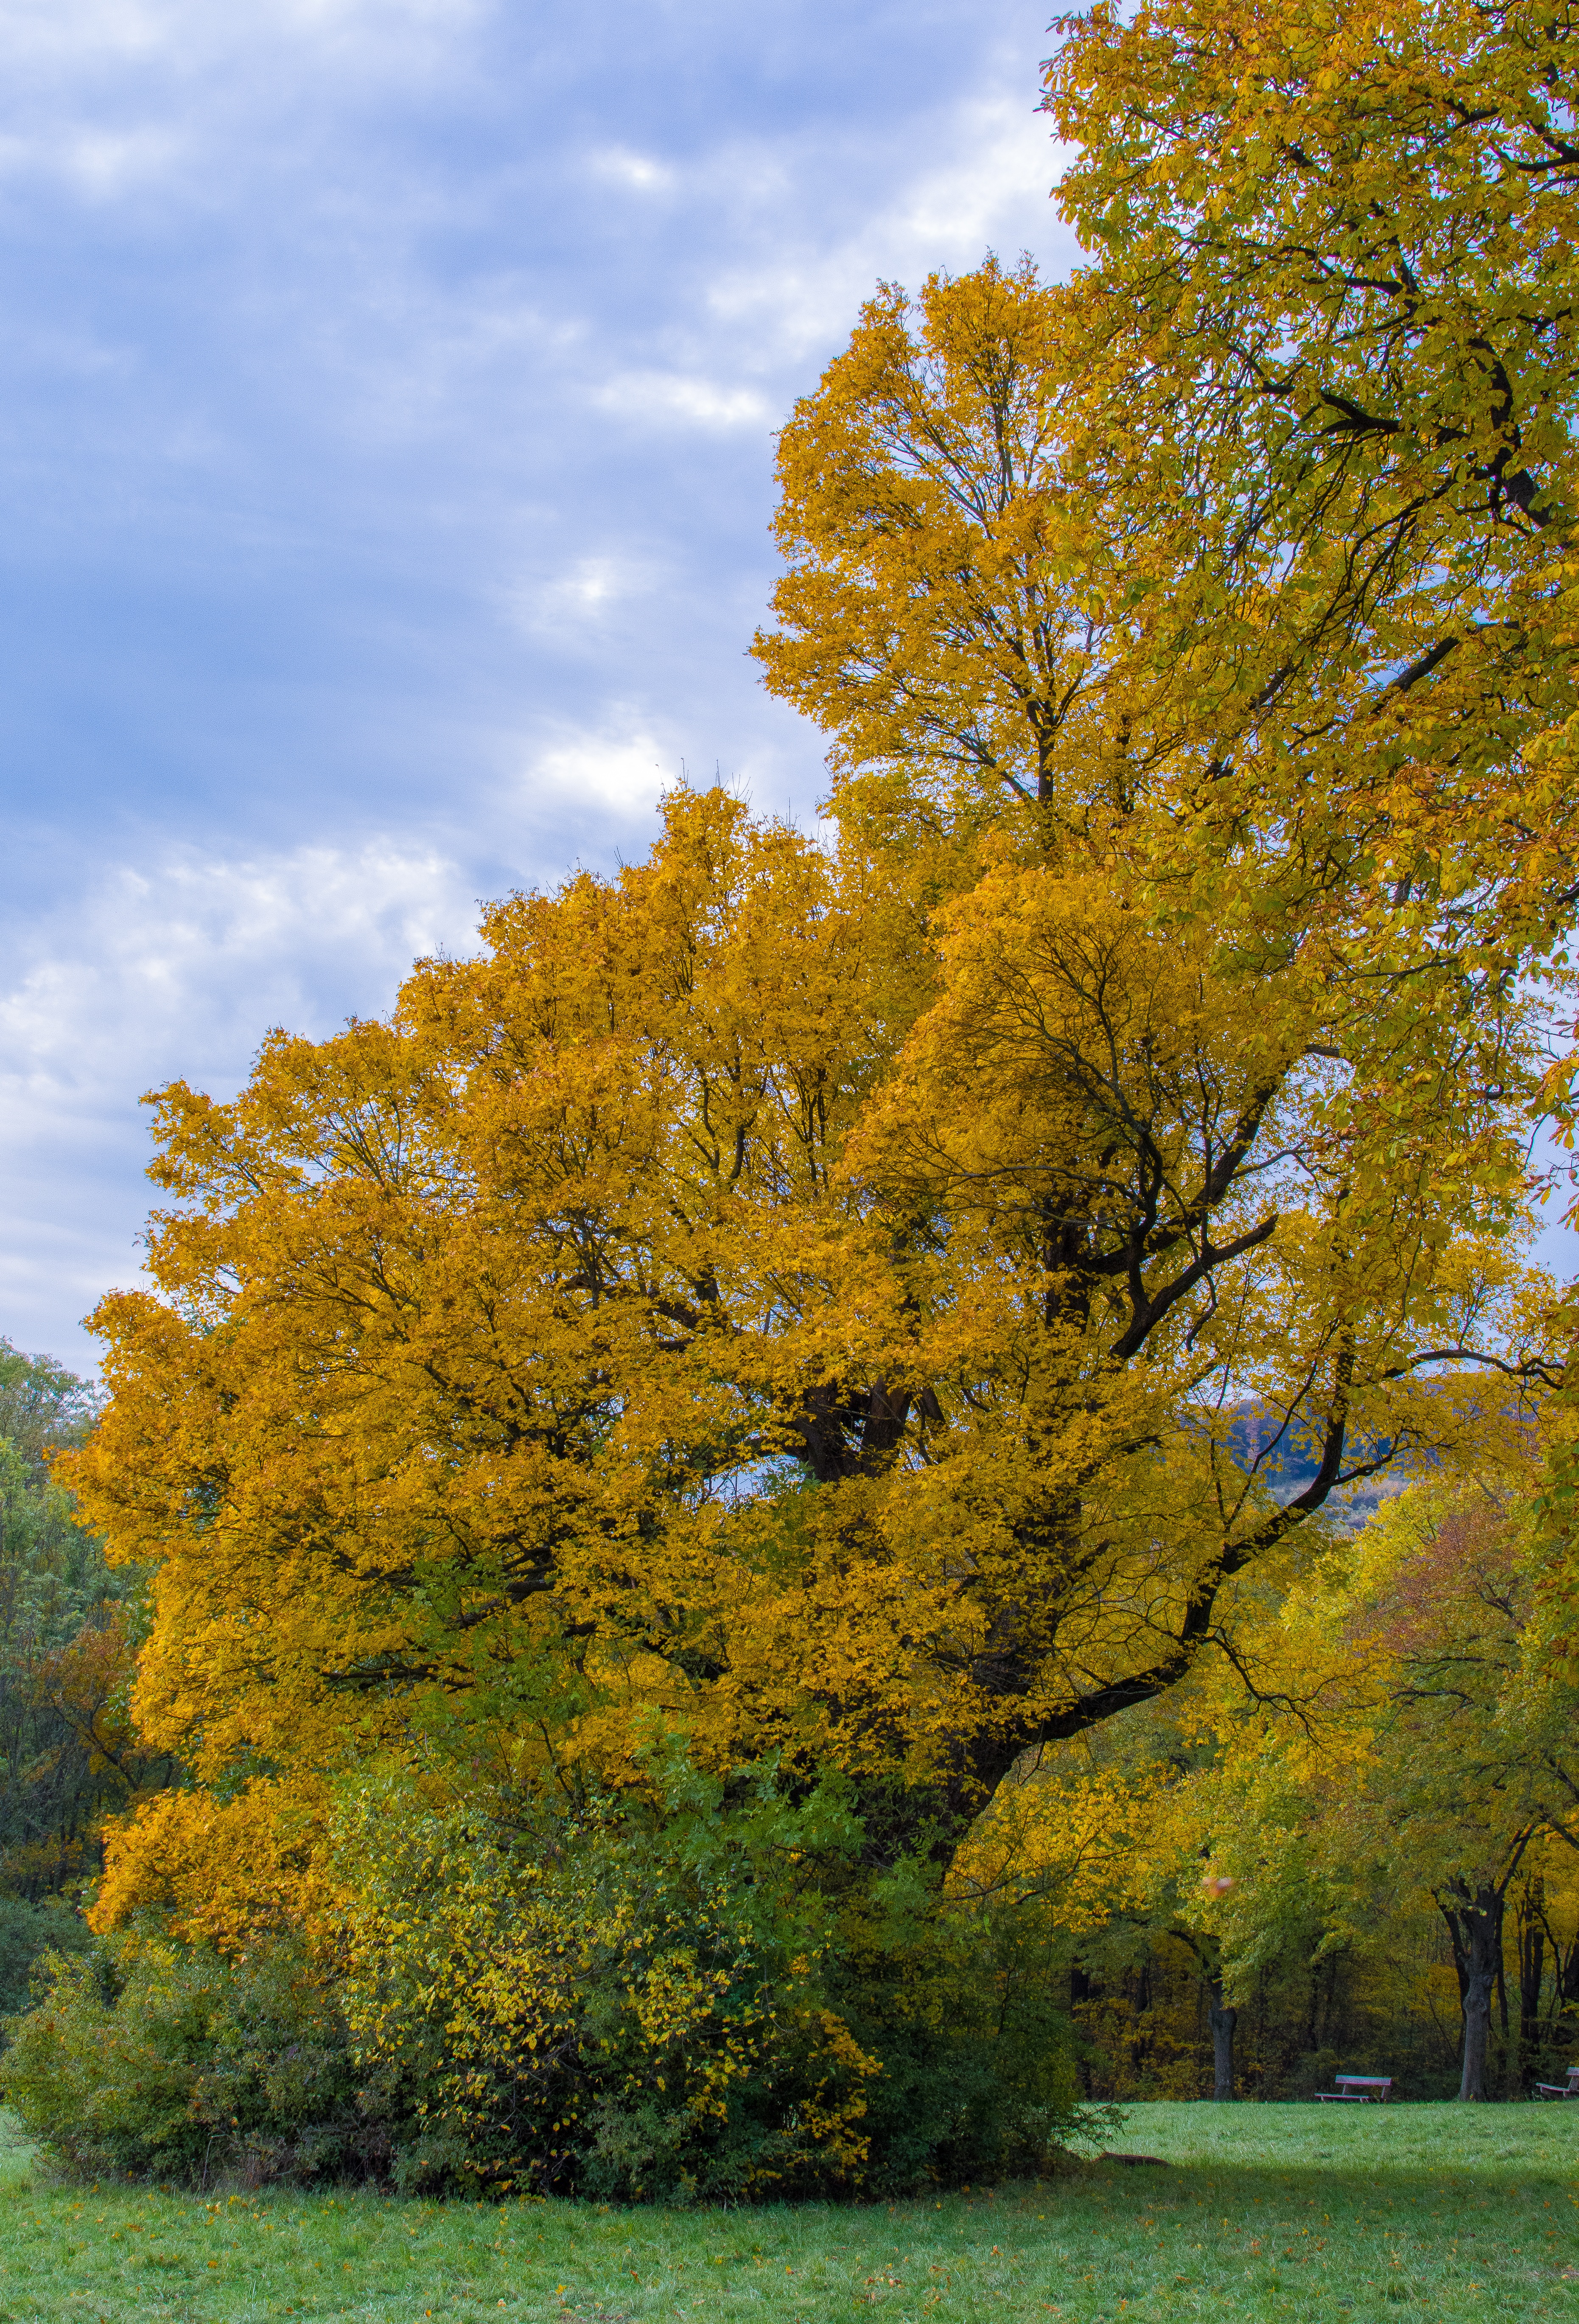
tree, nature, plant, sunlight, leaf, flower, autumn, botany, yellow, season, leaves, deciduous, grove, woodland, mood, fall color, leaves in the autumn, golden autumn, autumn colours, tree in the fall, maidenhair tree, woody plant, land plant